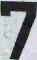
Number: 7